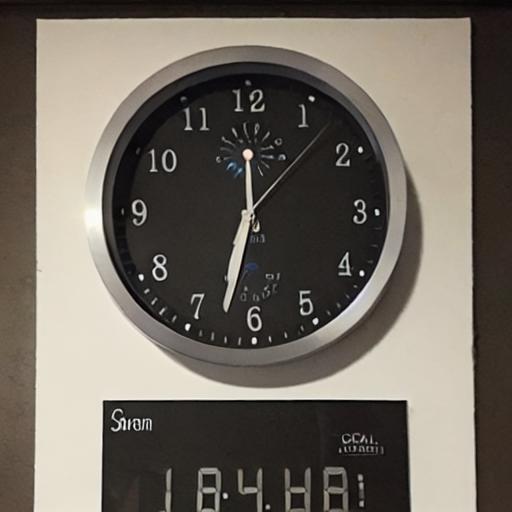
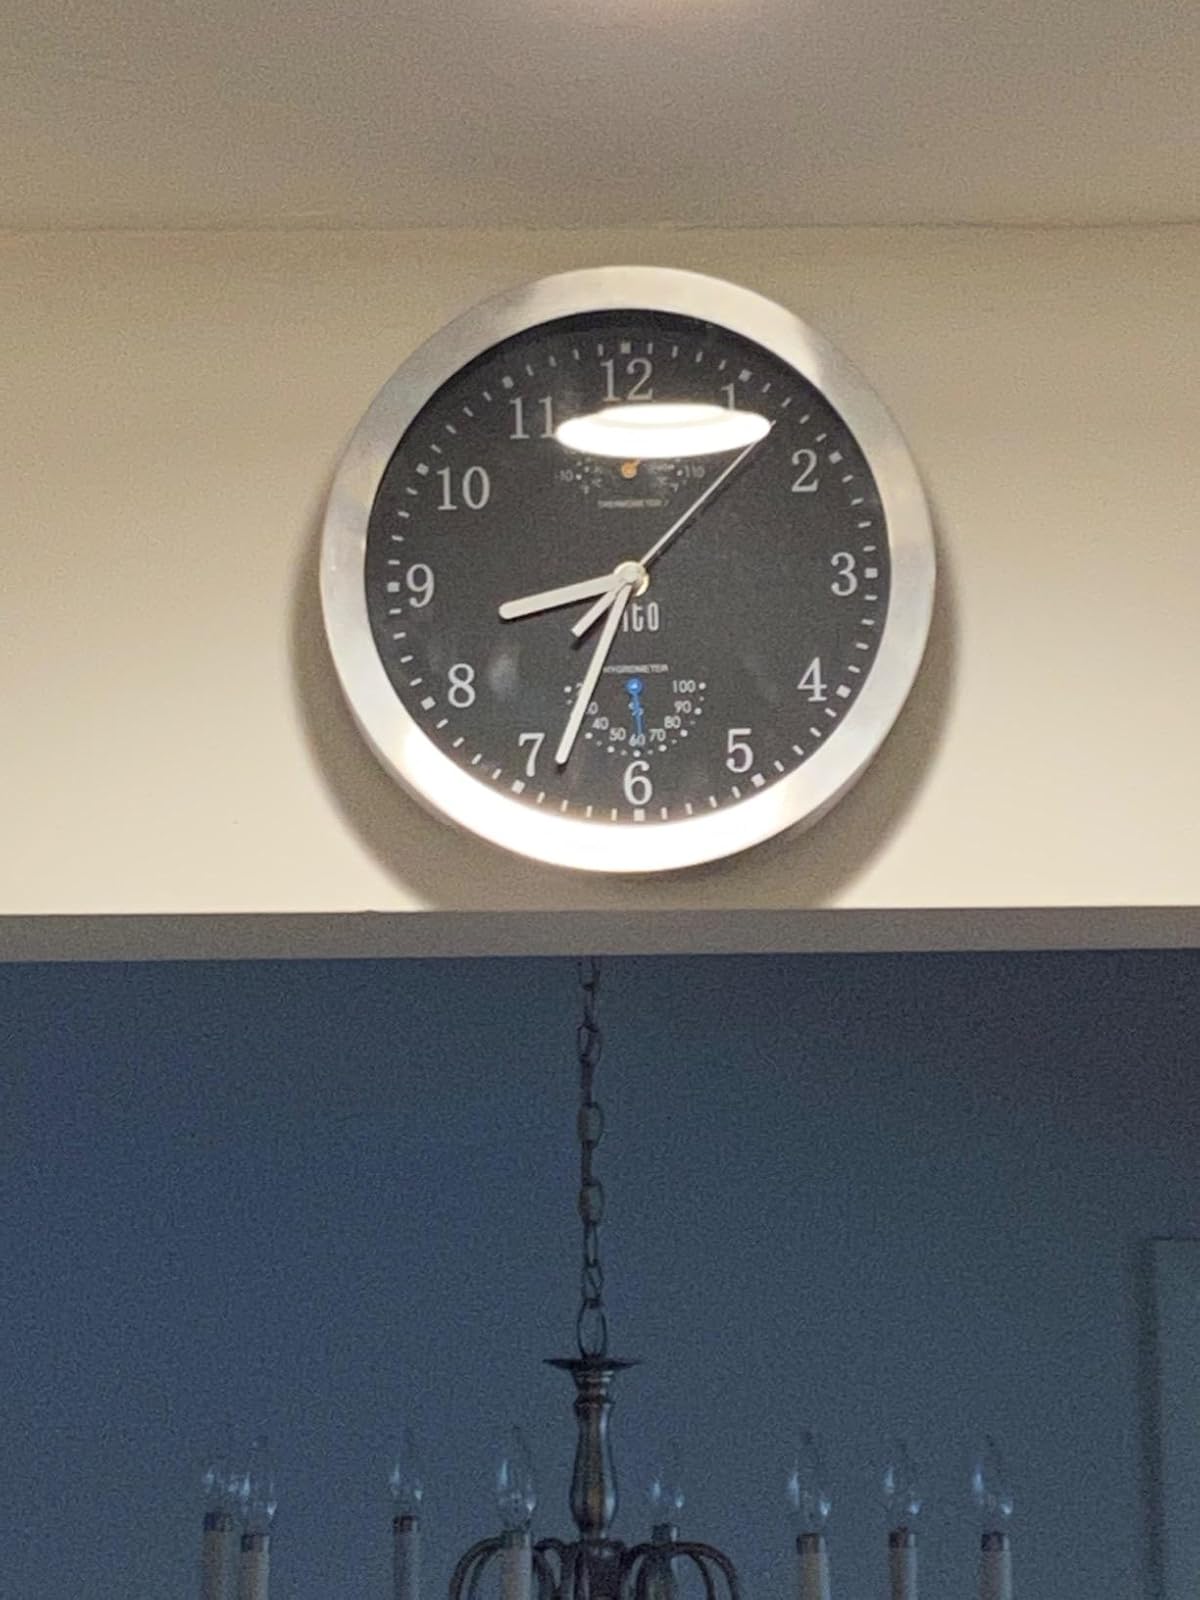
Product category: clock
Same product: no